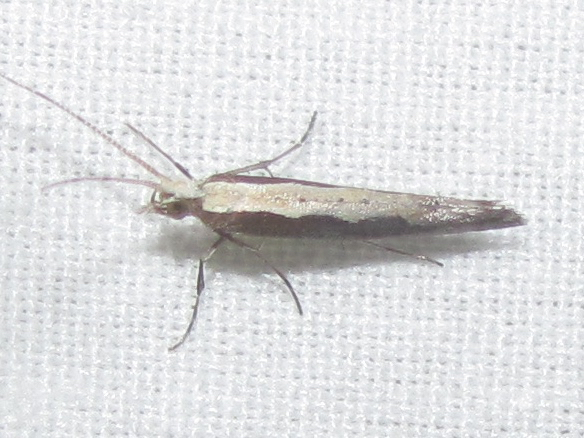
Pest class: diamondback_moth